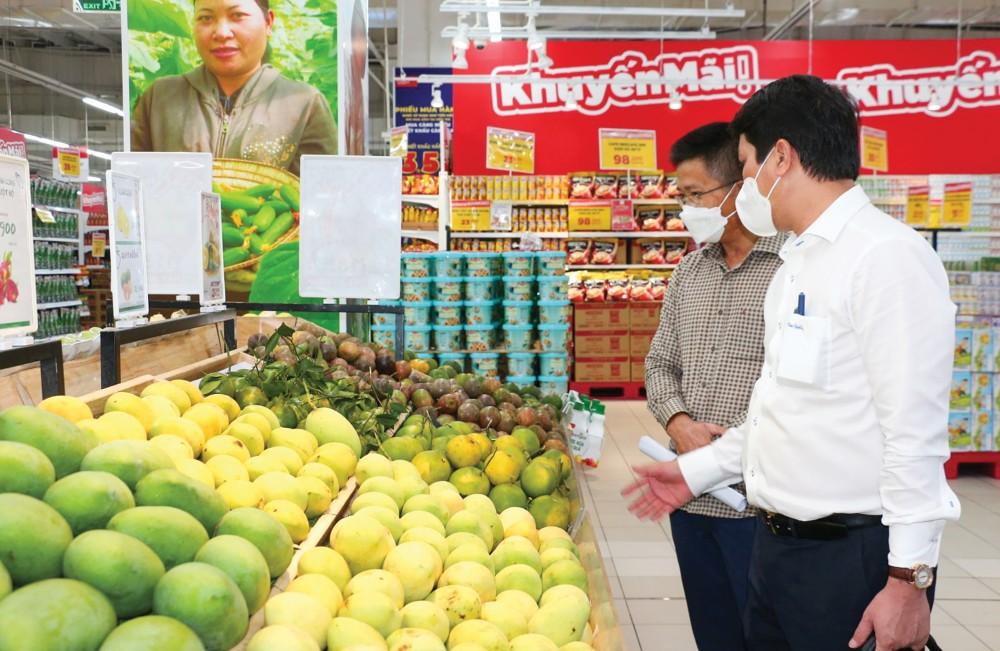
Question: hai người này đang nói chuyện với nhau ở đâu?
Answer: họ đang nói chuyện với nhau trong siêu thị